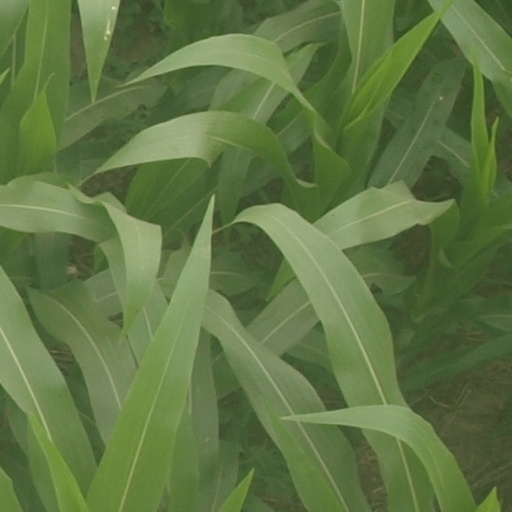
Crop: maize; corn